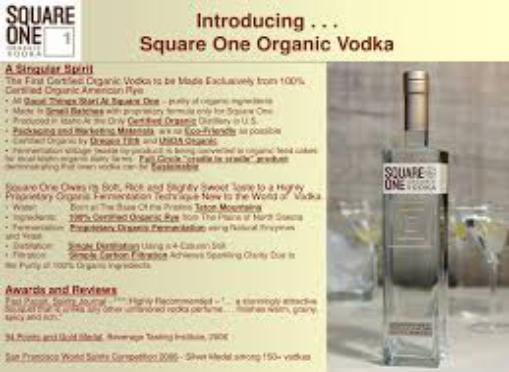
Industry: Food